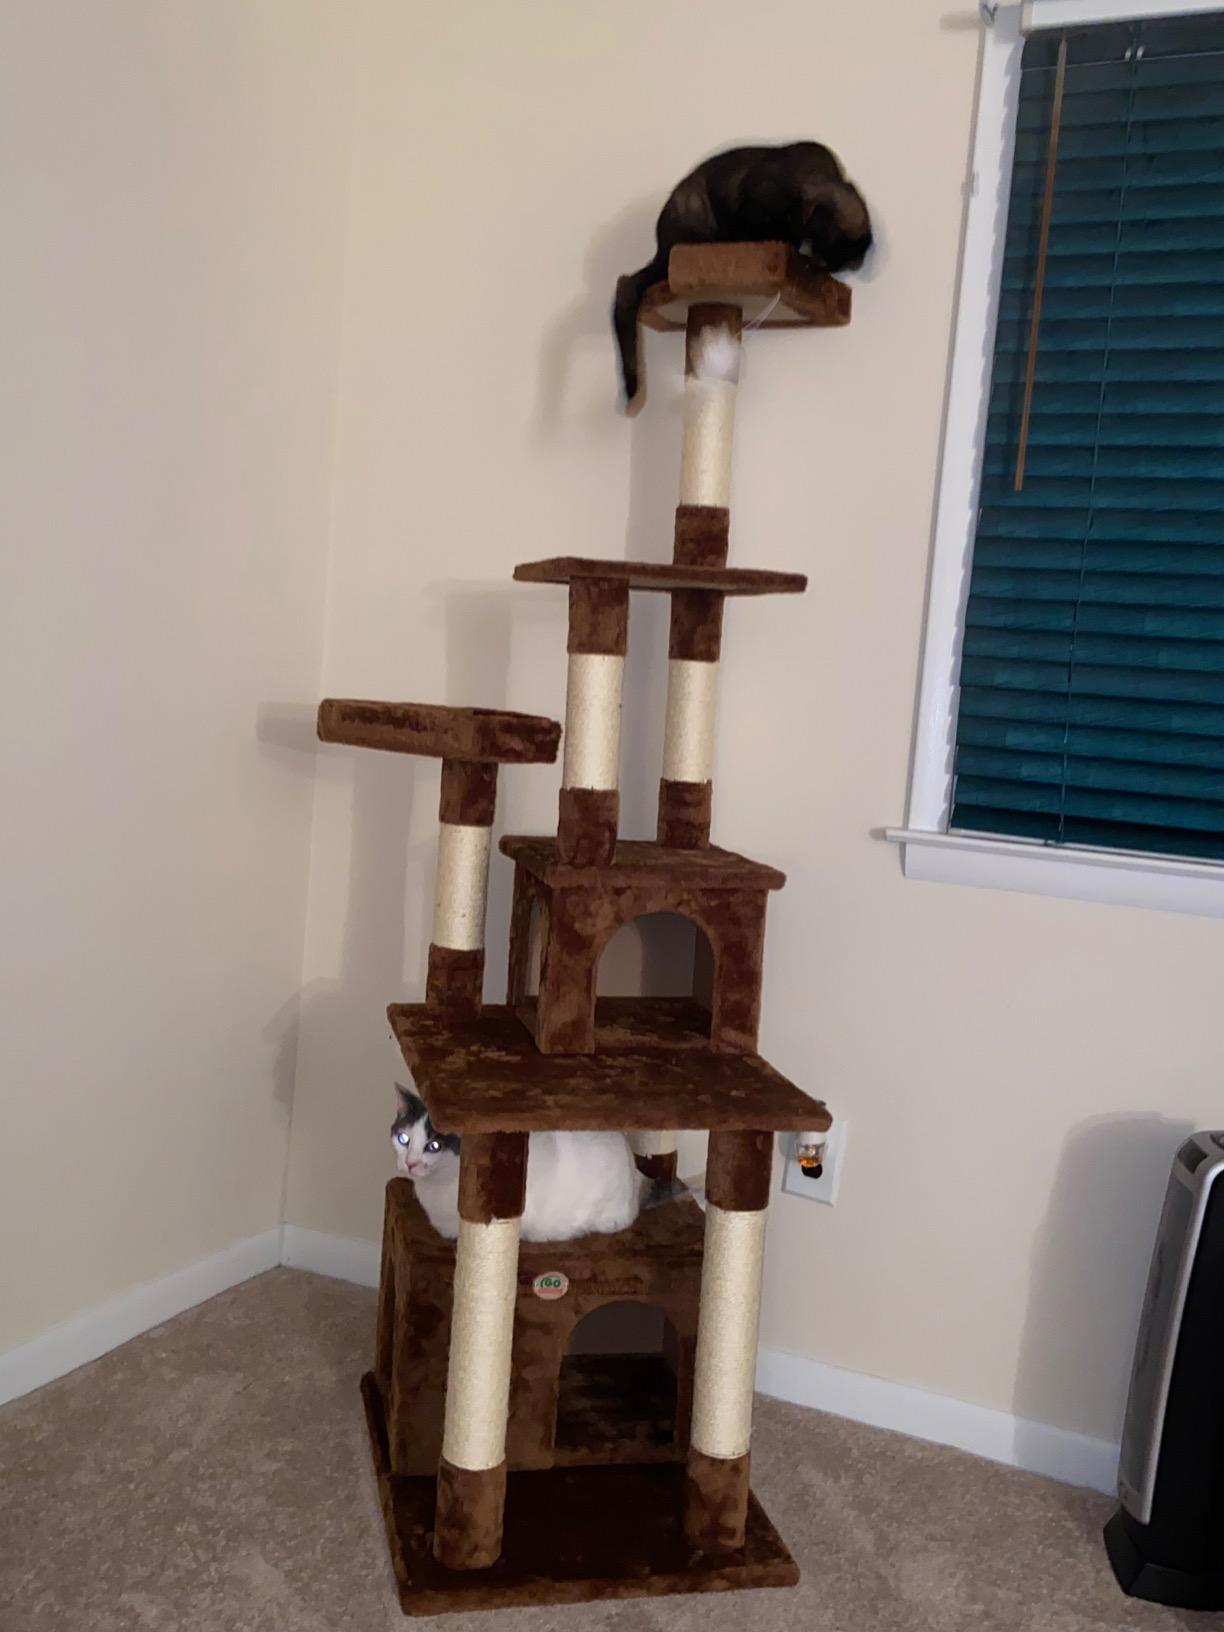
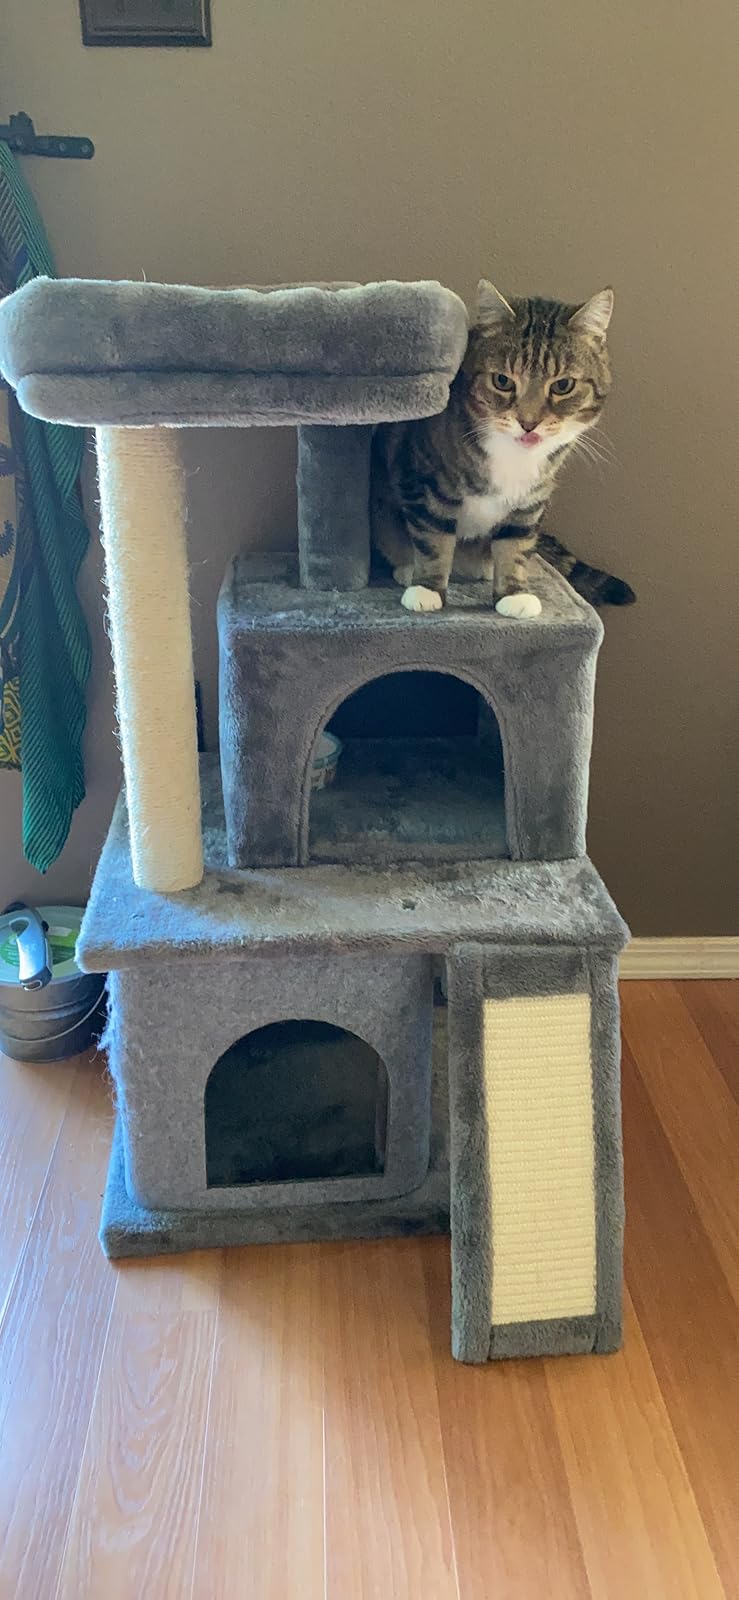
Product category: items_cat tree
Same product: no